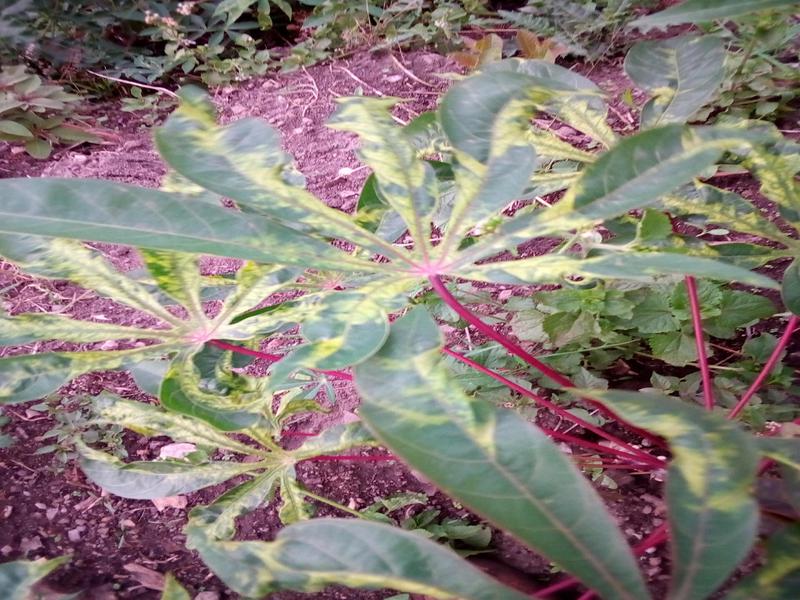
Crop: cassava
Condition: mosaic_disease